Tonto Basin (novel)

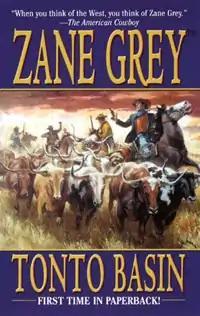

"Tonto Basin" is the original version of the shorter novel "To The Last Man" (1921). Grey submitted the manuscript of "Tonto Basin" to the magazine "The Country Gentleman," which published it in serialization as "To the Last Man" from May 28, 1921 through July 30, 1921. This was a much shorter version of the original leaving out much of the backstory and character development. This shorter version was published as a book by Harper Brothers in 1921.